Walter Niemann (American football)

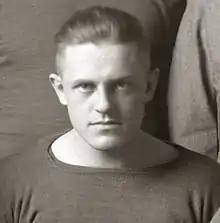

Walter Albert "Wallie" Niemann (April 21, 1894 – December 5, 1967) was an American football player. A native of Menominee in Michigan's Upper Peninsula, Niemann was an all around athlete at Menominee High School in Menominee, Michigan. He played center for the Michigan Wolverines football team from 1915 to 1916. He was the lightest starting center at the University of Michigan at 150 pounds. He played semi-professional football for the Lauerman Twins in 1921. The 1921 Twins team won the championship of Northeastern Wisconsin and the Upper Peninsula. He later played professional football for the Green Bay Packers from 1922 to 1924. Niemann was the starting center for Green Bay in the first game played between the Packers and the Chicago Bears. Niemann was inducted into the Upper Peninsula Sports Hall of Fame in 1974.